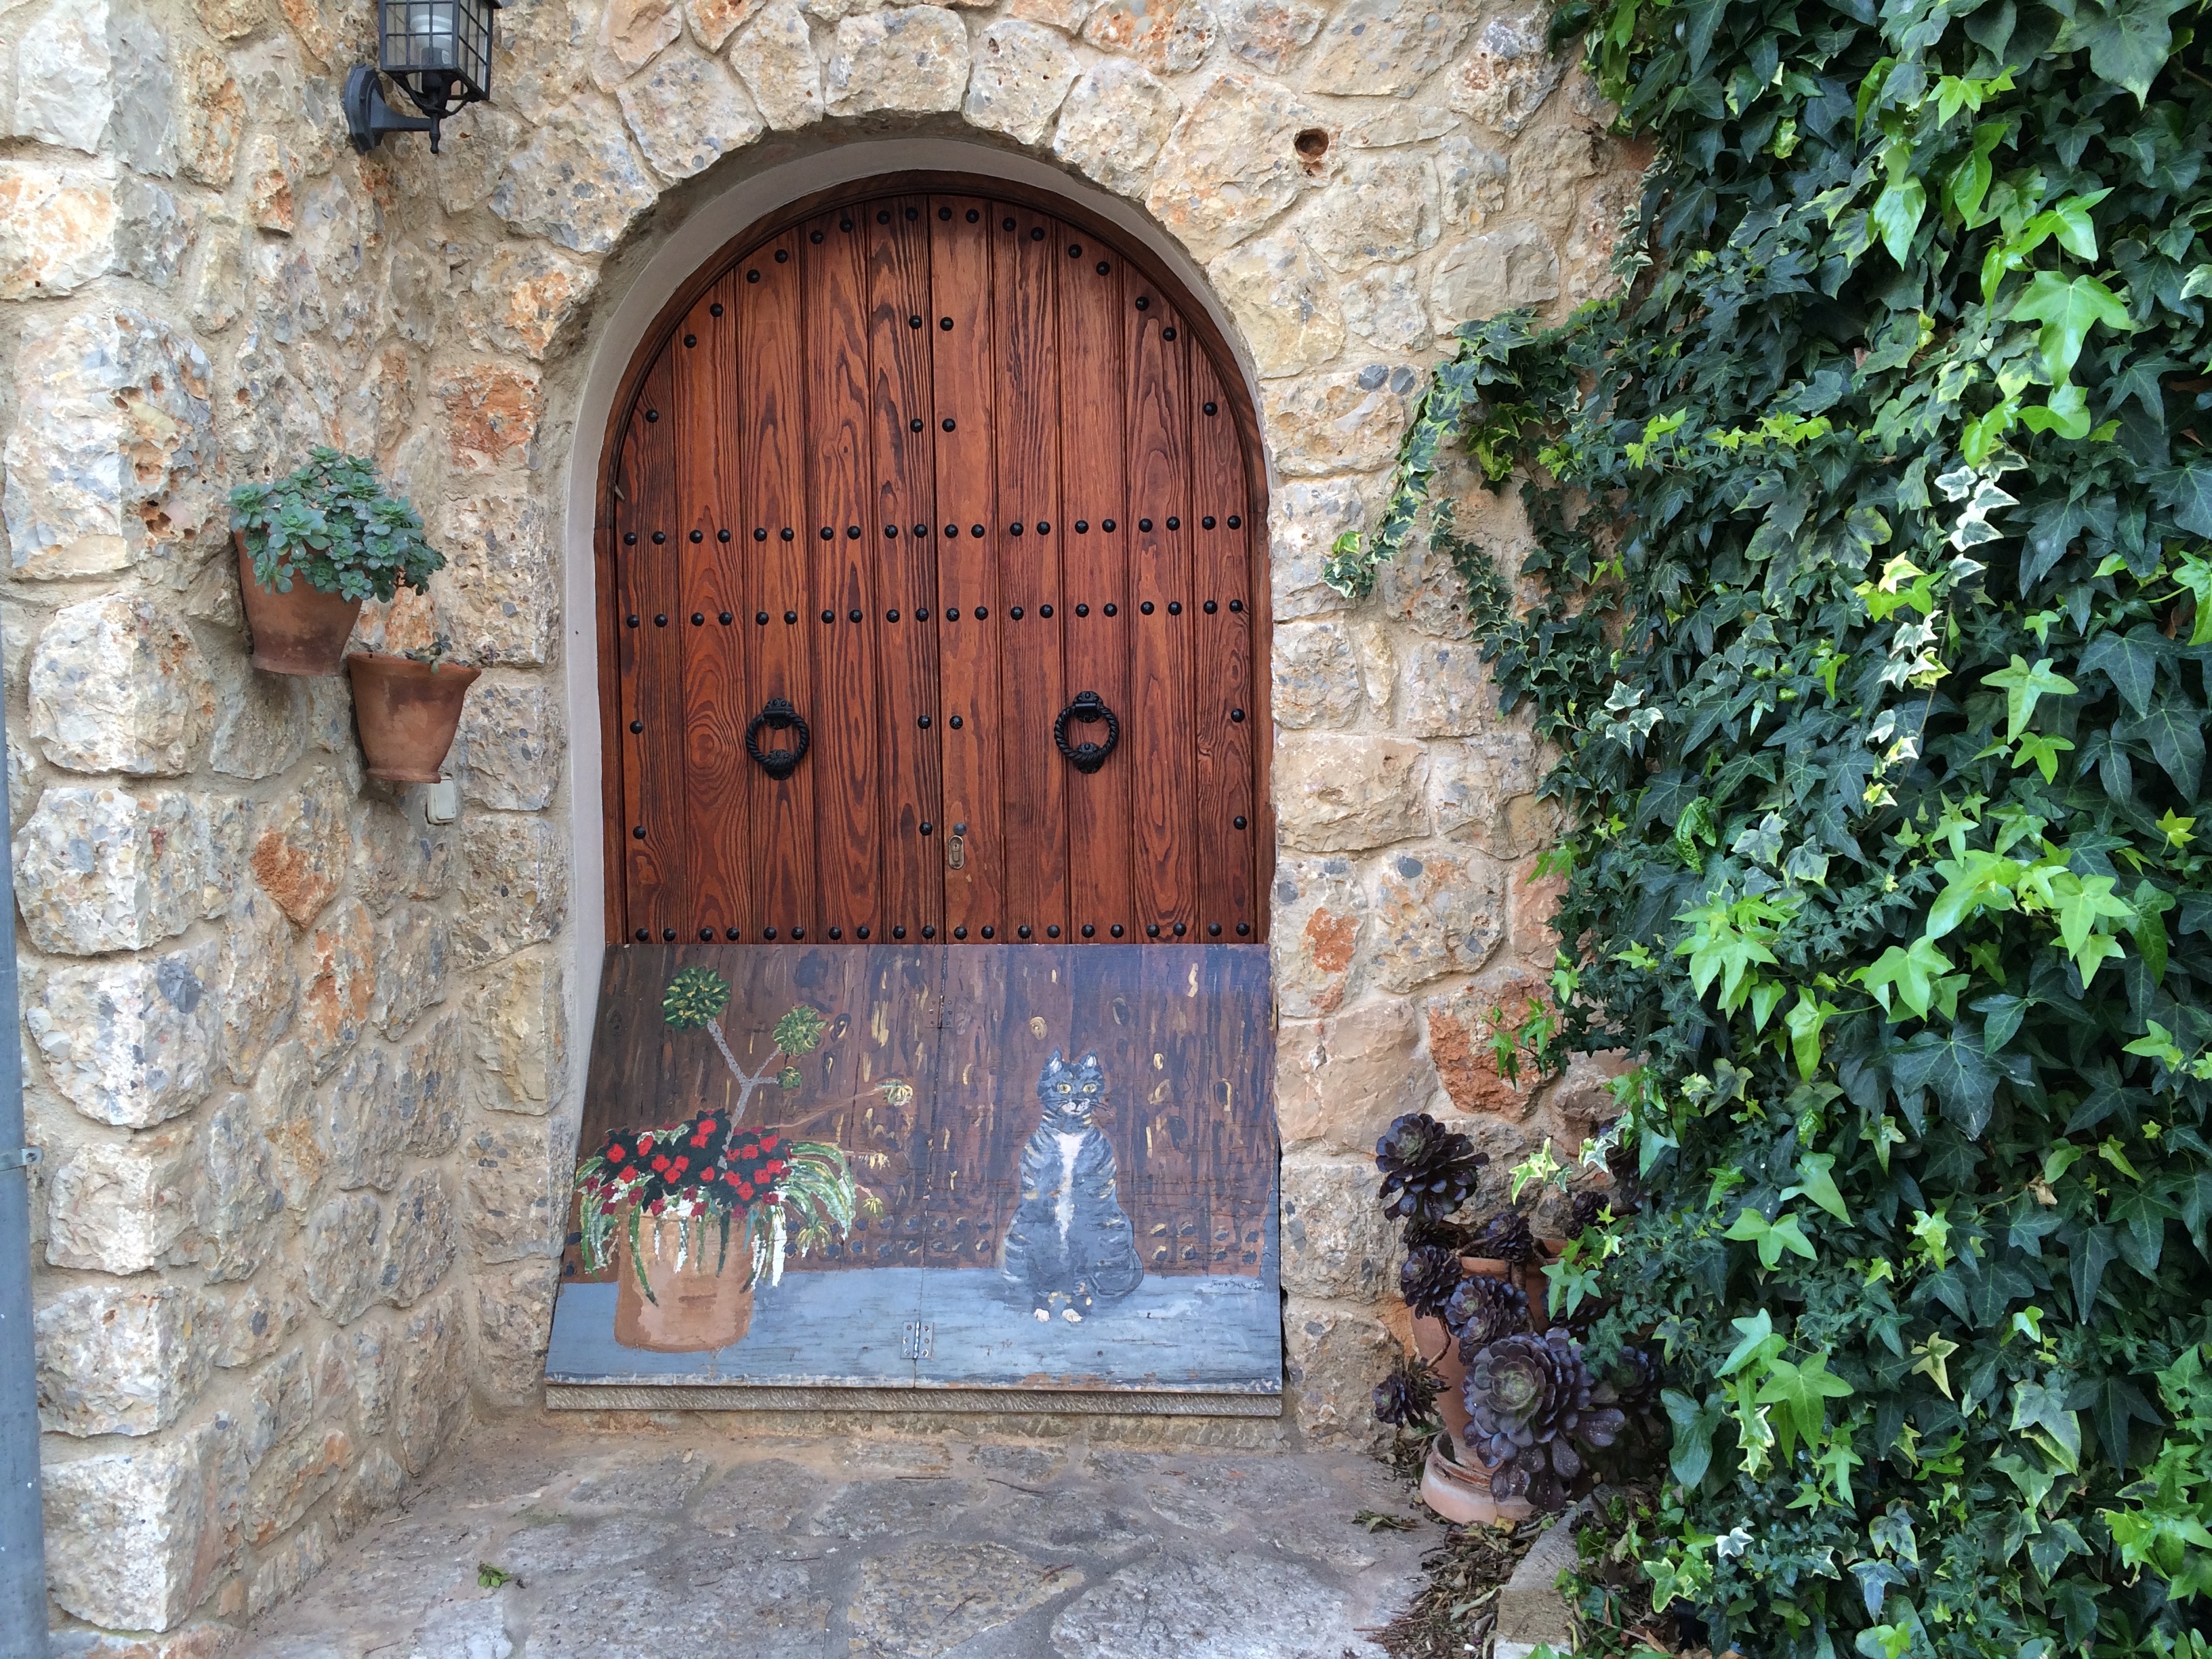
window, wall, arch, chapel, garden, gate, door, goal, mallorca, alar, pavement folded up